Marghuzar

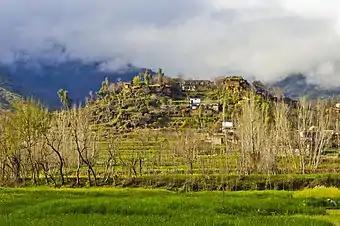
Spal Bandai, on the way to Marghuzar

Marghuzar, or Marghazar is a hill station located in the Swat District of the Khyber Pakhtunkhwa province of Pakistan, and is 13 kilometers away from Saidu Sharif. Marghuzar, translated as "green land", contains green valleys, cold springs, and mountains, including the Elum Ghar mountain. In 1940, the then Wali of Swat, Miangul Abdul Wadud, decided to build a summer residence there for himself which became the summer capital of Swat. The palace was named Sufed Mahal, translated as The White Palace. The palace has since been converted into a hotel. Marghuzar has a 200-year-old colossal chinar tree, which serves as a canopy for visitors. There is also a middle school and one primary school for boys and girls each, but there aren't any hospitals or clinics.